Samuel of Bulgaria

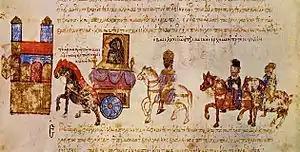
The Byzantine Emperor John Tzimiskes returns in triumph in Constantinople with the captured Boris II and icons from Preslav.

After John I Tzimiskes died on 11 January 976, the Cometopuli launched an assault along the whole border. Within a few weeks, however, David was killed by Vlach vagrants and Moses was fatally injured by a stone during the siege of Serres. The brothers' actions to the south detained many Byzantine troops and eased Samuel's liberation of northeastern Bulgaria. A local Bulgarian uprising broke there, led by two boyars – Petar and Boyan, who became allies of the Cometopuli and submitted to their rule. The Byzantine army was defeated and retreated to Crimea. Any Bulgarian nobles and officials who had not opposed the Byzantine conquest of the region were executed, and the war continued north of the Danube until the enemy was scattered and Bulgarian rule was restored.